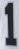
Number: 1